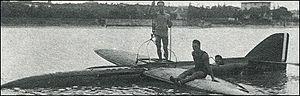
Le Piaggio P.7 ou Piaggio-Pegna P.c.7 est un hydravion de course italien conçu et construit par Piaggio pour le Trophée Schneider 1929.